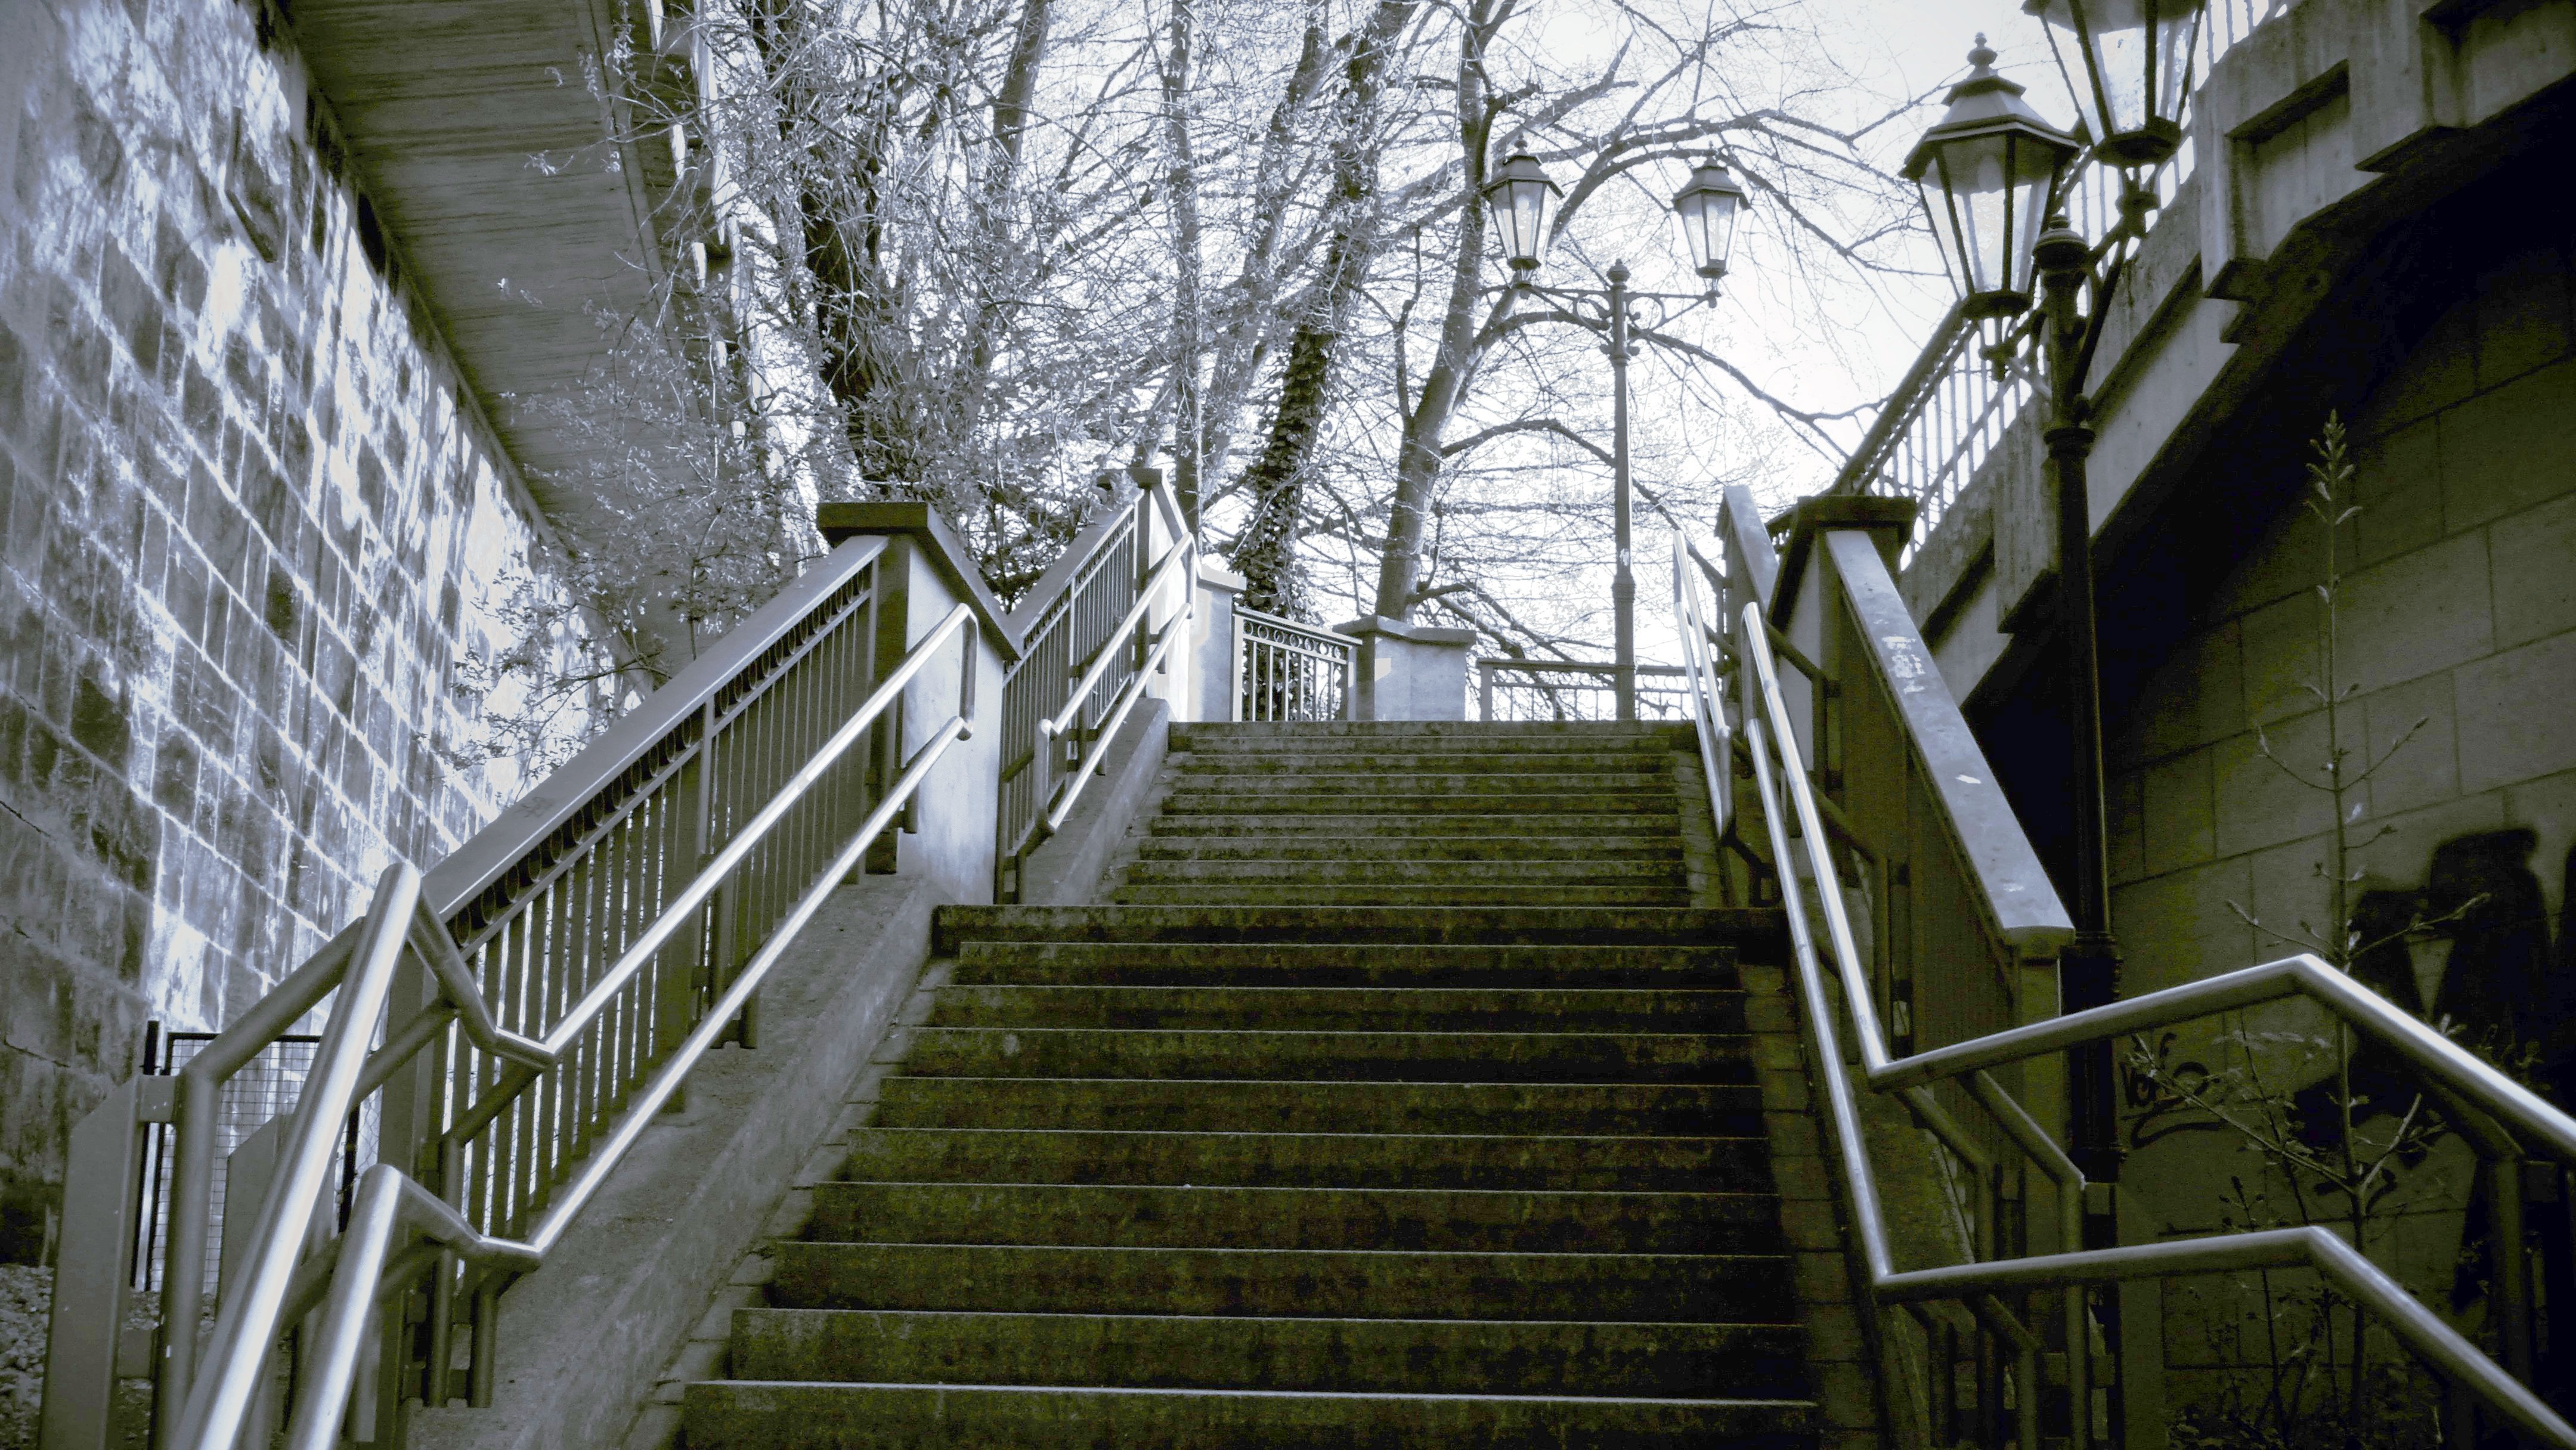
tree, architecture, plant, building, stone, staircase, high, stairs, rise, gradually